Alejandro Alfaro

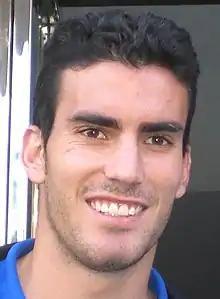
Alfaro with Tenerife in 2010

Alejandro Alfaro Ligero (born 23 November 1986) is a Spanish former professional footballer, and current scout of CA Osasuna. Mainly a right winger, he could also operate as a second striker.